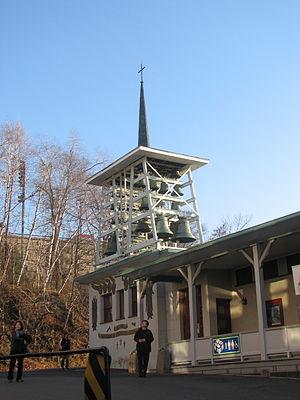
Carillon de l'oratoire Saint-Joseph à Montréal.
Un carillon est un instrument de musique composé de cloches, accordées à des fréquences différentes et émettant chacune leur son propre. Pour des carillons de grande taille, les battants des cloches sont actionnés par le carillonneur au moyen d'un clavier manuel et éventuellement d'un pédalier. D'autres sortes de carillon proches du carillon tubulaire et du chimes appelés carillons éoliens et semblables à des mobiles, tels que le Fūrin japonais ou le tintinnabulum de la Rome antique, sont généralement composés de multiples tubes en bois ou métal suspendus qui produisent du son en s'entrechoquant à cause de la force du vent.
L'oratoire Saint-Joseph est une église à Montréal, bâtie sur le versant nord-ouest du mont Royal. Cet établissement catholique est situé au 3800, chemin Queen-Mary. L'élément secondaire du site est la basilique catholique. Structure unique, les dimensions de la basilique et de son dôme sont impressionnantes. Le dôme a 60 m de hauteur interne et 39 m de diamètre et sa croix, point culminant de Montréal, atteint 300 m. Dans les jardins de l'oratoire, on peut suivre un chemin de croix grandeur nature, inauguré en 1951, peuplé de sculptures représentant la Passion du Christ.